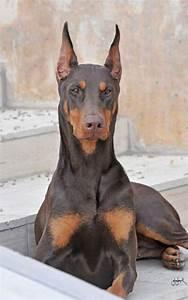
dog